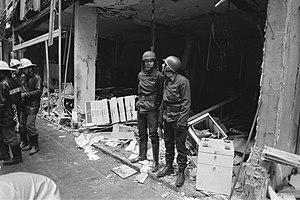
L'attentat de 1981 contre une synagogue d'Anvers est un attentat à la voiture piégée devant une synagogue d'Anvers, rue Houvenier, qui fit 3 morts et entre 60 et 100 blessés, le 20 octobre 1981.